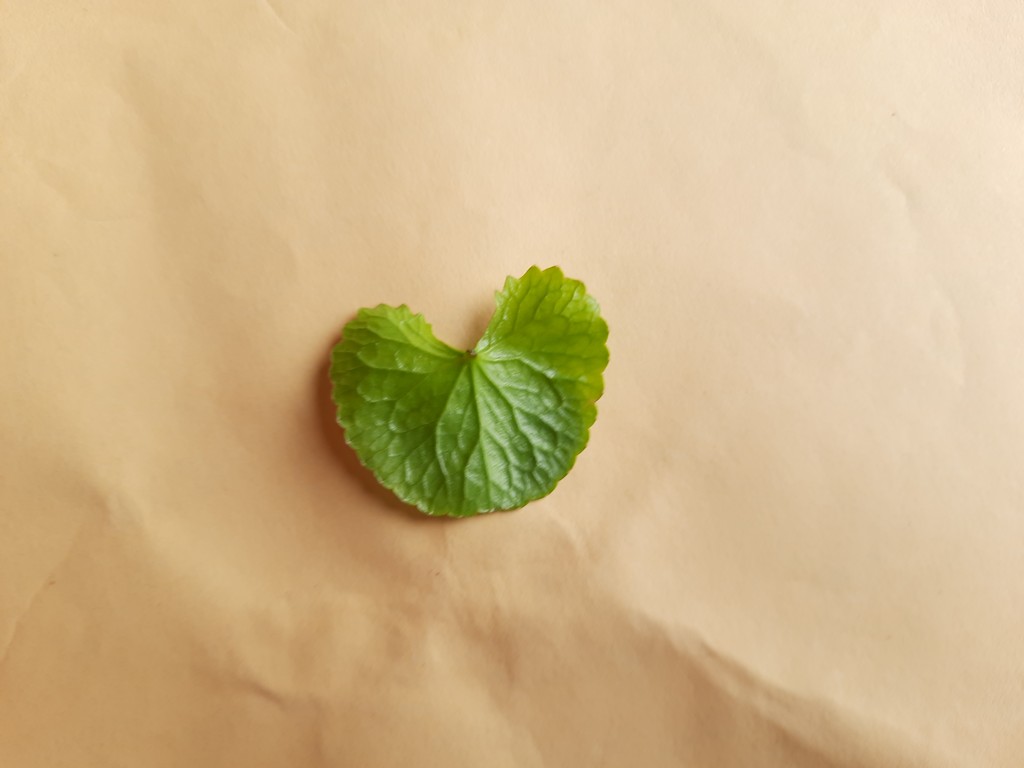
Label: Healthy